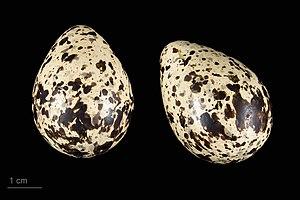
Le Chevalier stagnatile est une espèce d'oiseaux limicoles appartenant à la famille des Scolopacidae.